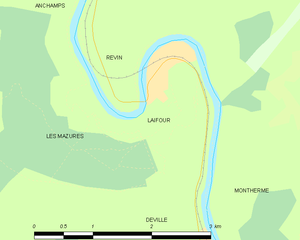
Carte des communes françaises: Laifour